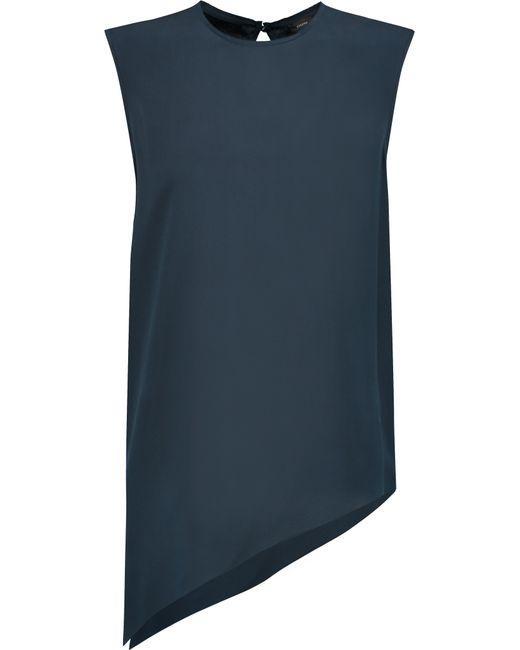
schwarzes ärmelloses Oberteil Rundhals-Shirt